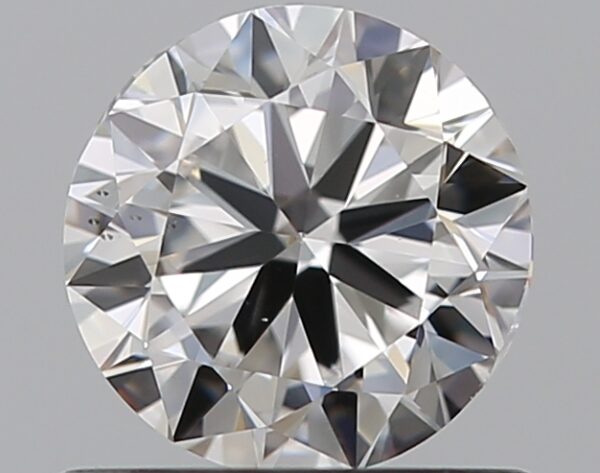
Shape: round
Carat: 0.61
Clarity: VS1
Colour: D
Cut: EX
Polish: EX
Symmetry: EX
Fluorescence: N
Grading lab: GIA
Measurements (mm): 5.43 x 5.45 x 3.36